Sean Longstaff

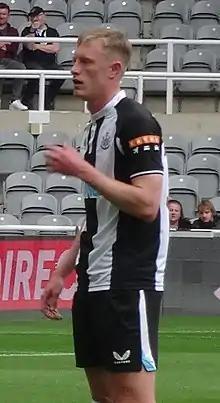
Longstaff playing for Newcastle United in 2021

Sean David Longstaff (born 30 October 1997) is an English professional footballer who plays as a midfielder for club Leeds United.